Leader election

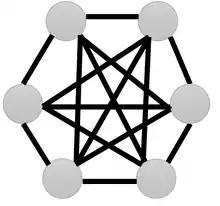
Complete network structure.

Complete networks are structures in which all processes are connected to one another, i.e., the degree of each node is n-1, n being the size of the network. An optimal solution with O(n) message and space complexity is known. In this algorithm, processes have the following states: